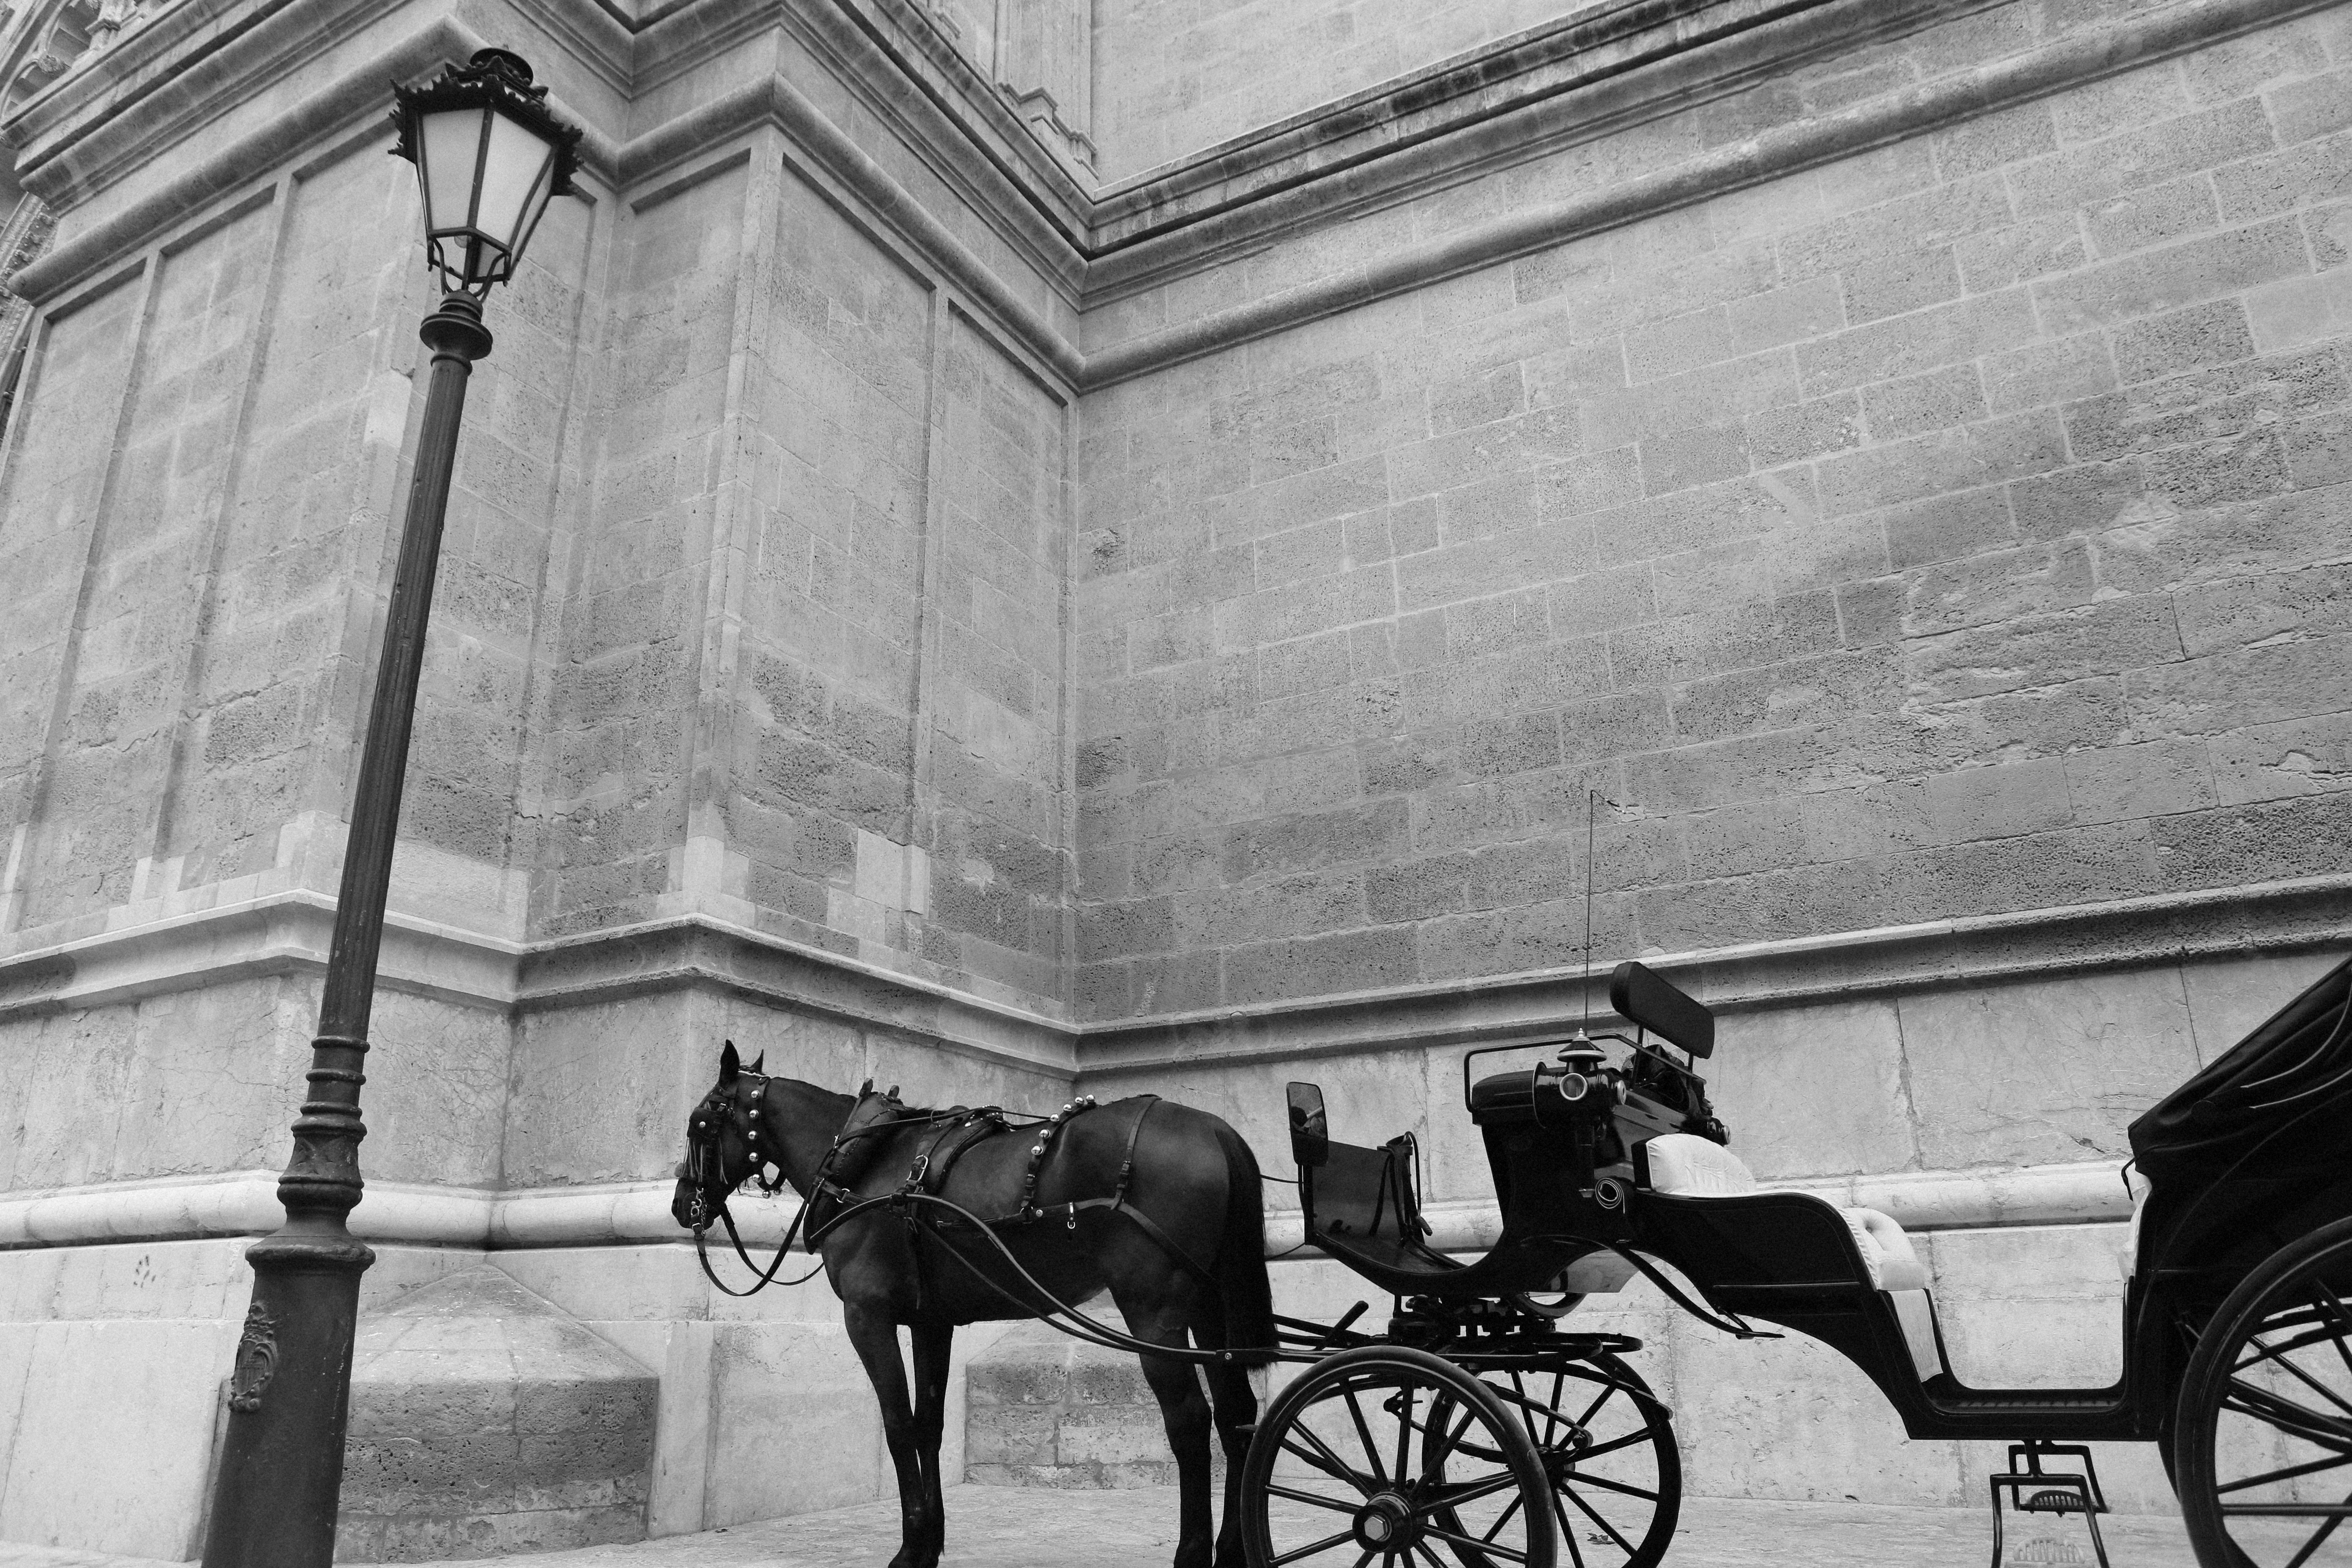
black and white, vintage, cart, building, city, wall, transportation, transport, vehicle, horse, romantic, lamp post, monochrome, concrete, horses, stones, horse carriage, wheels, snapshot, history, carriage, coach, traditional, horse drawn, monochrome photography, horse and buggy